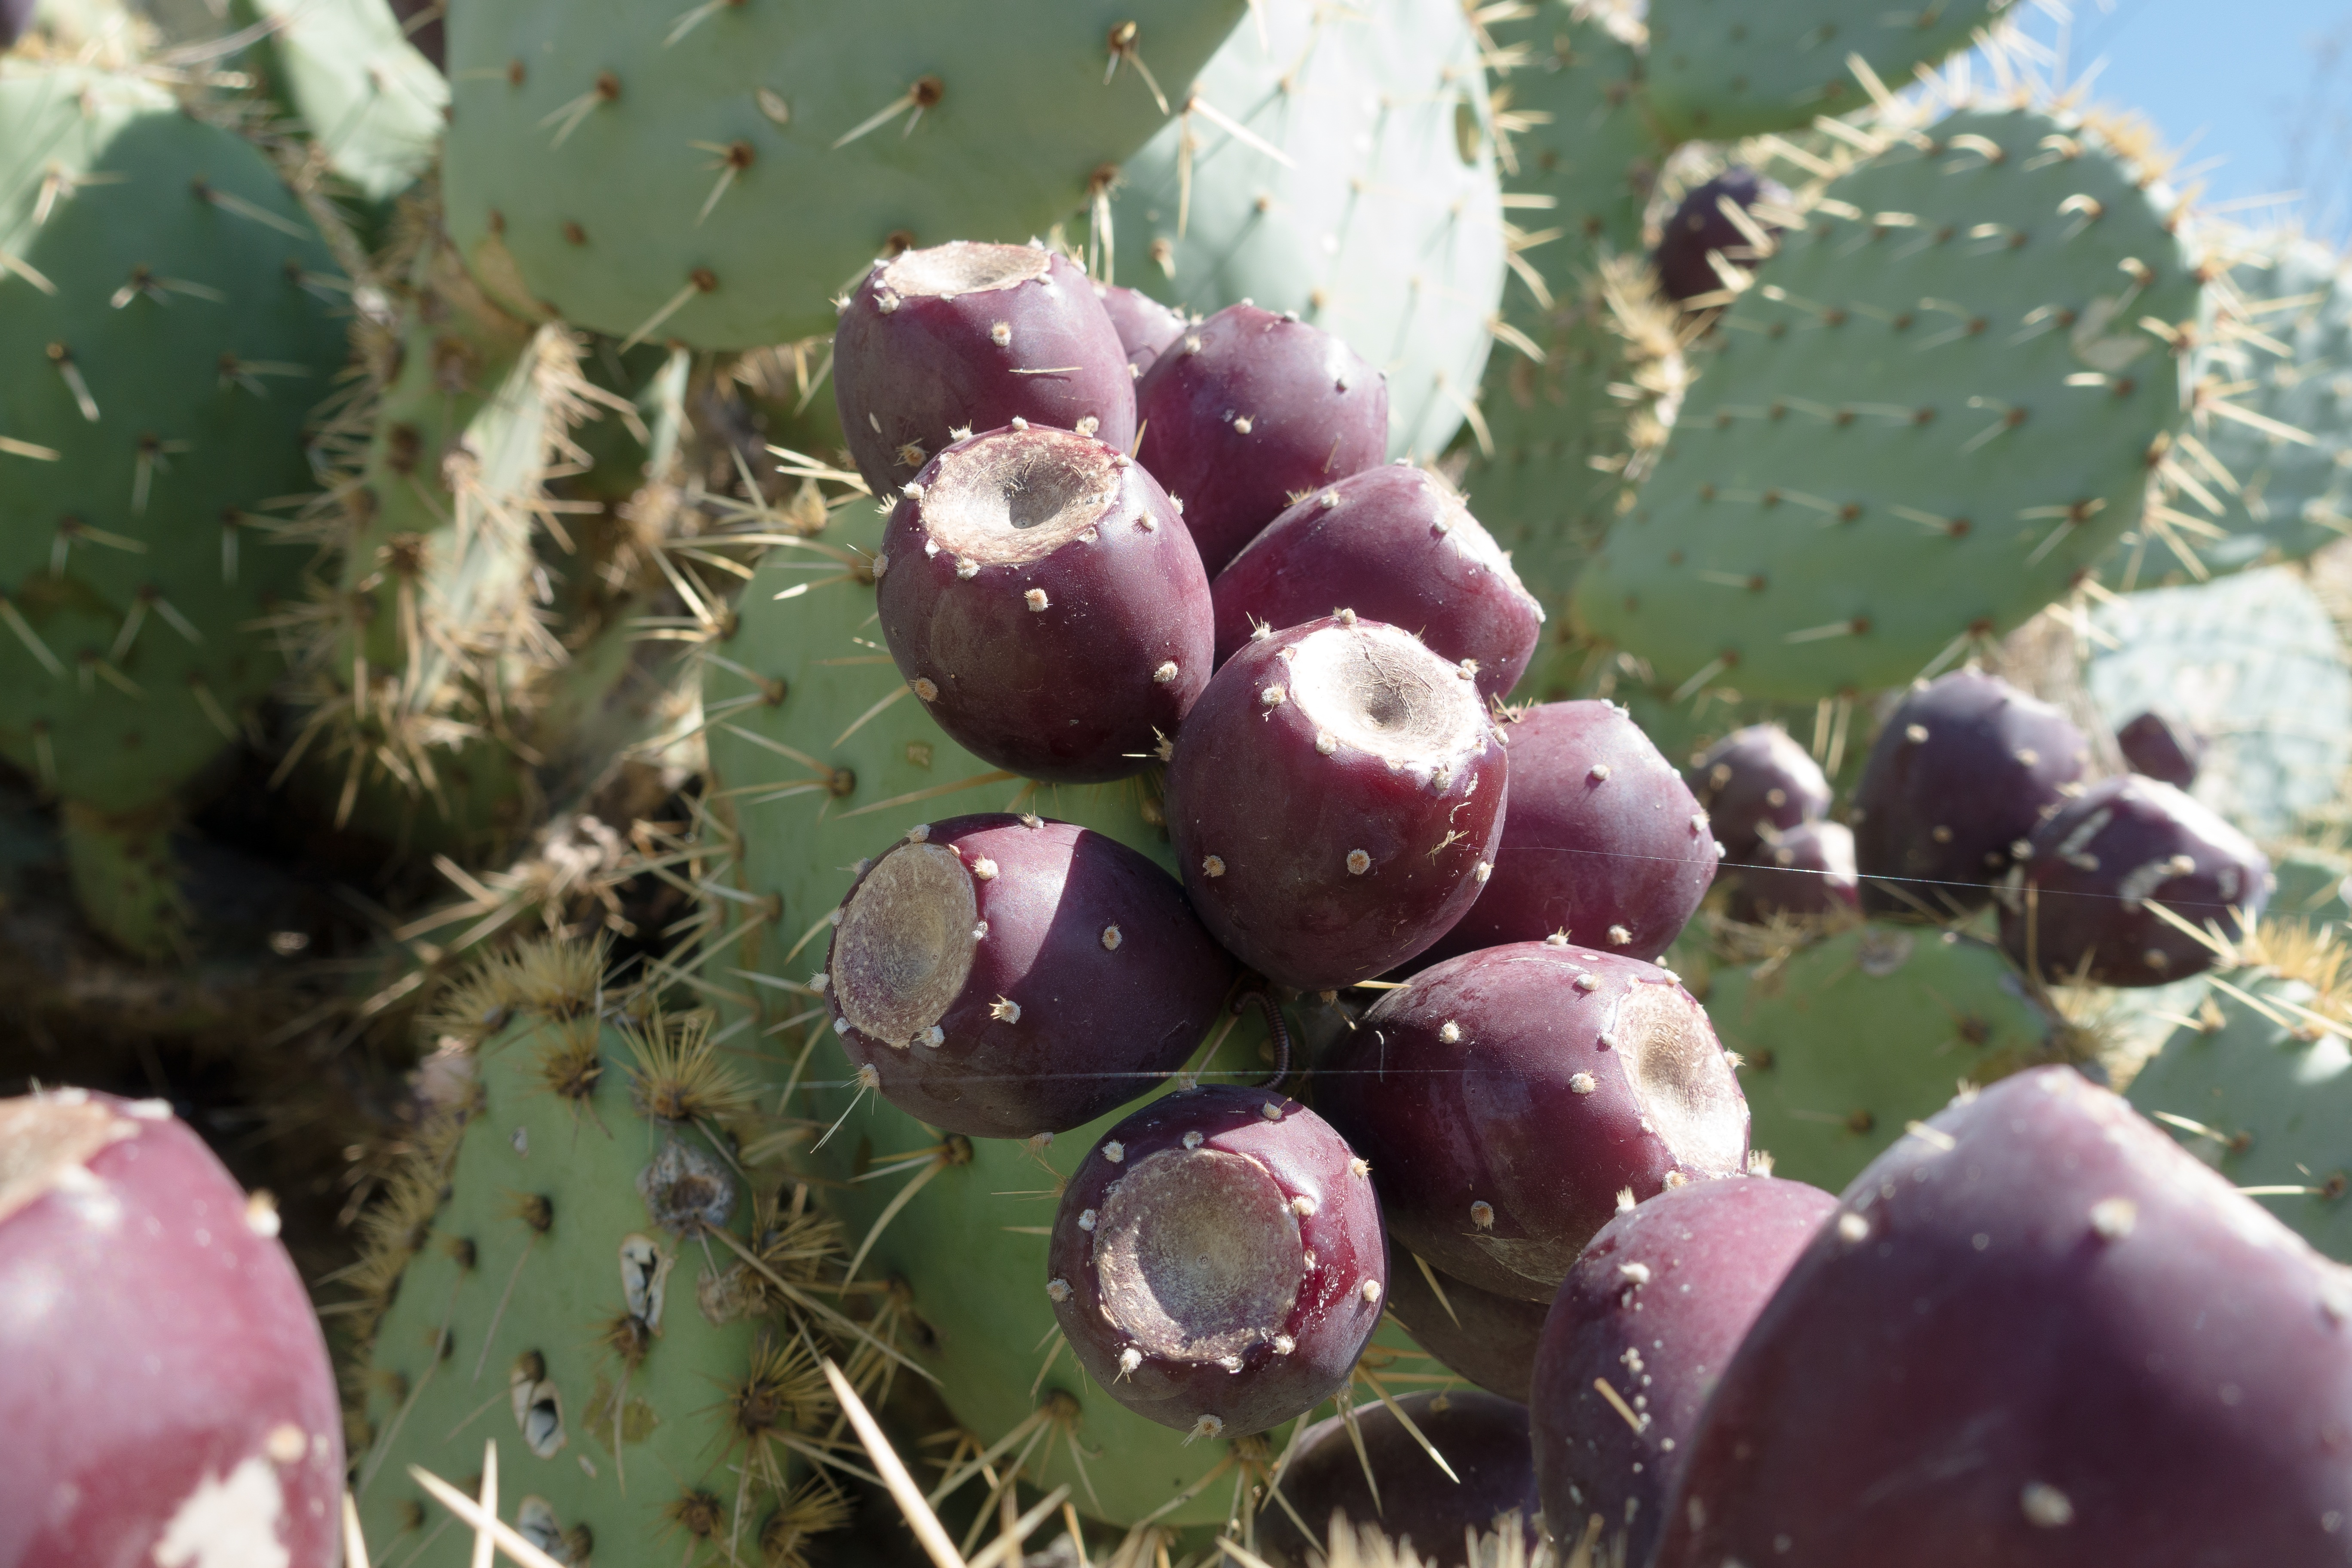
cactus, plant, fruit, flower, food, green, produce, botany, flora, fig, violet, edible, caryophyllales, spur, flowering plant, prickly pear, land plant, thorns spines and prickles, nopal, barbary fig, eastern prickly pear